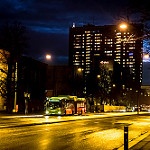
Label: street